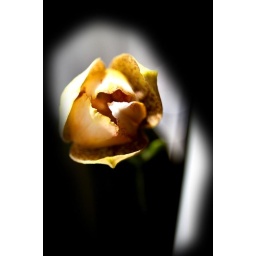
The yellow orchid against the window frame. For IP 105.